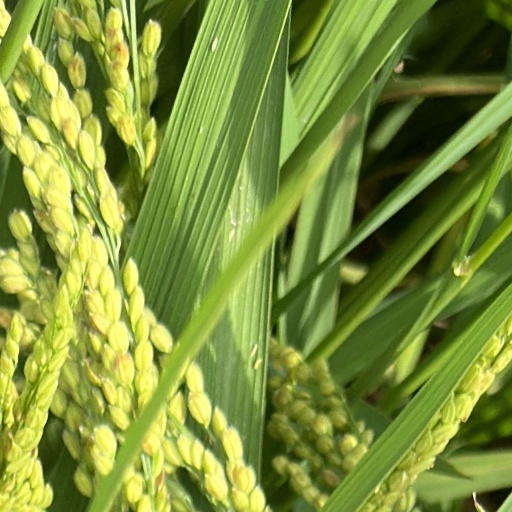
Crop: rice